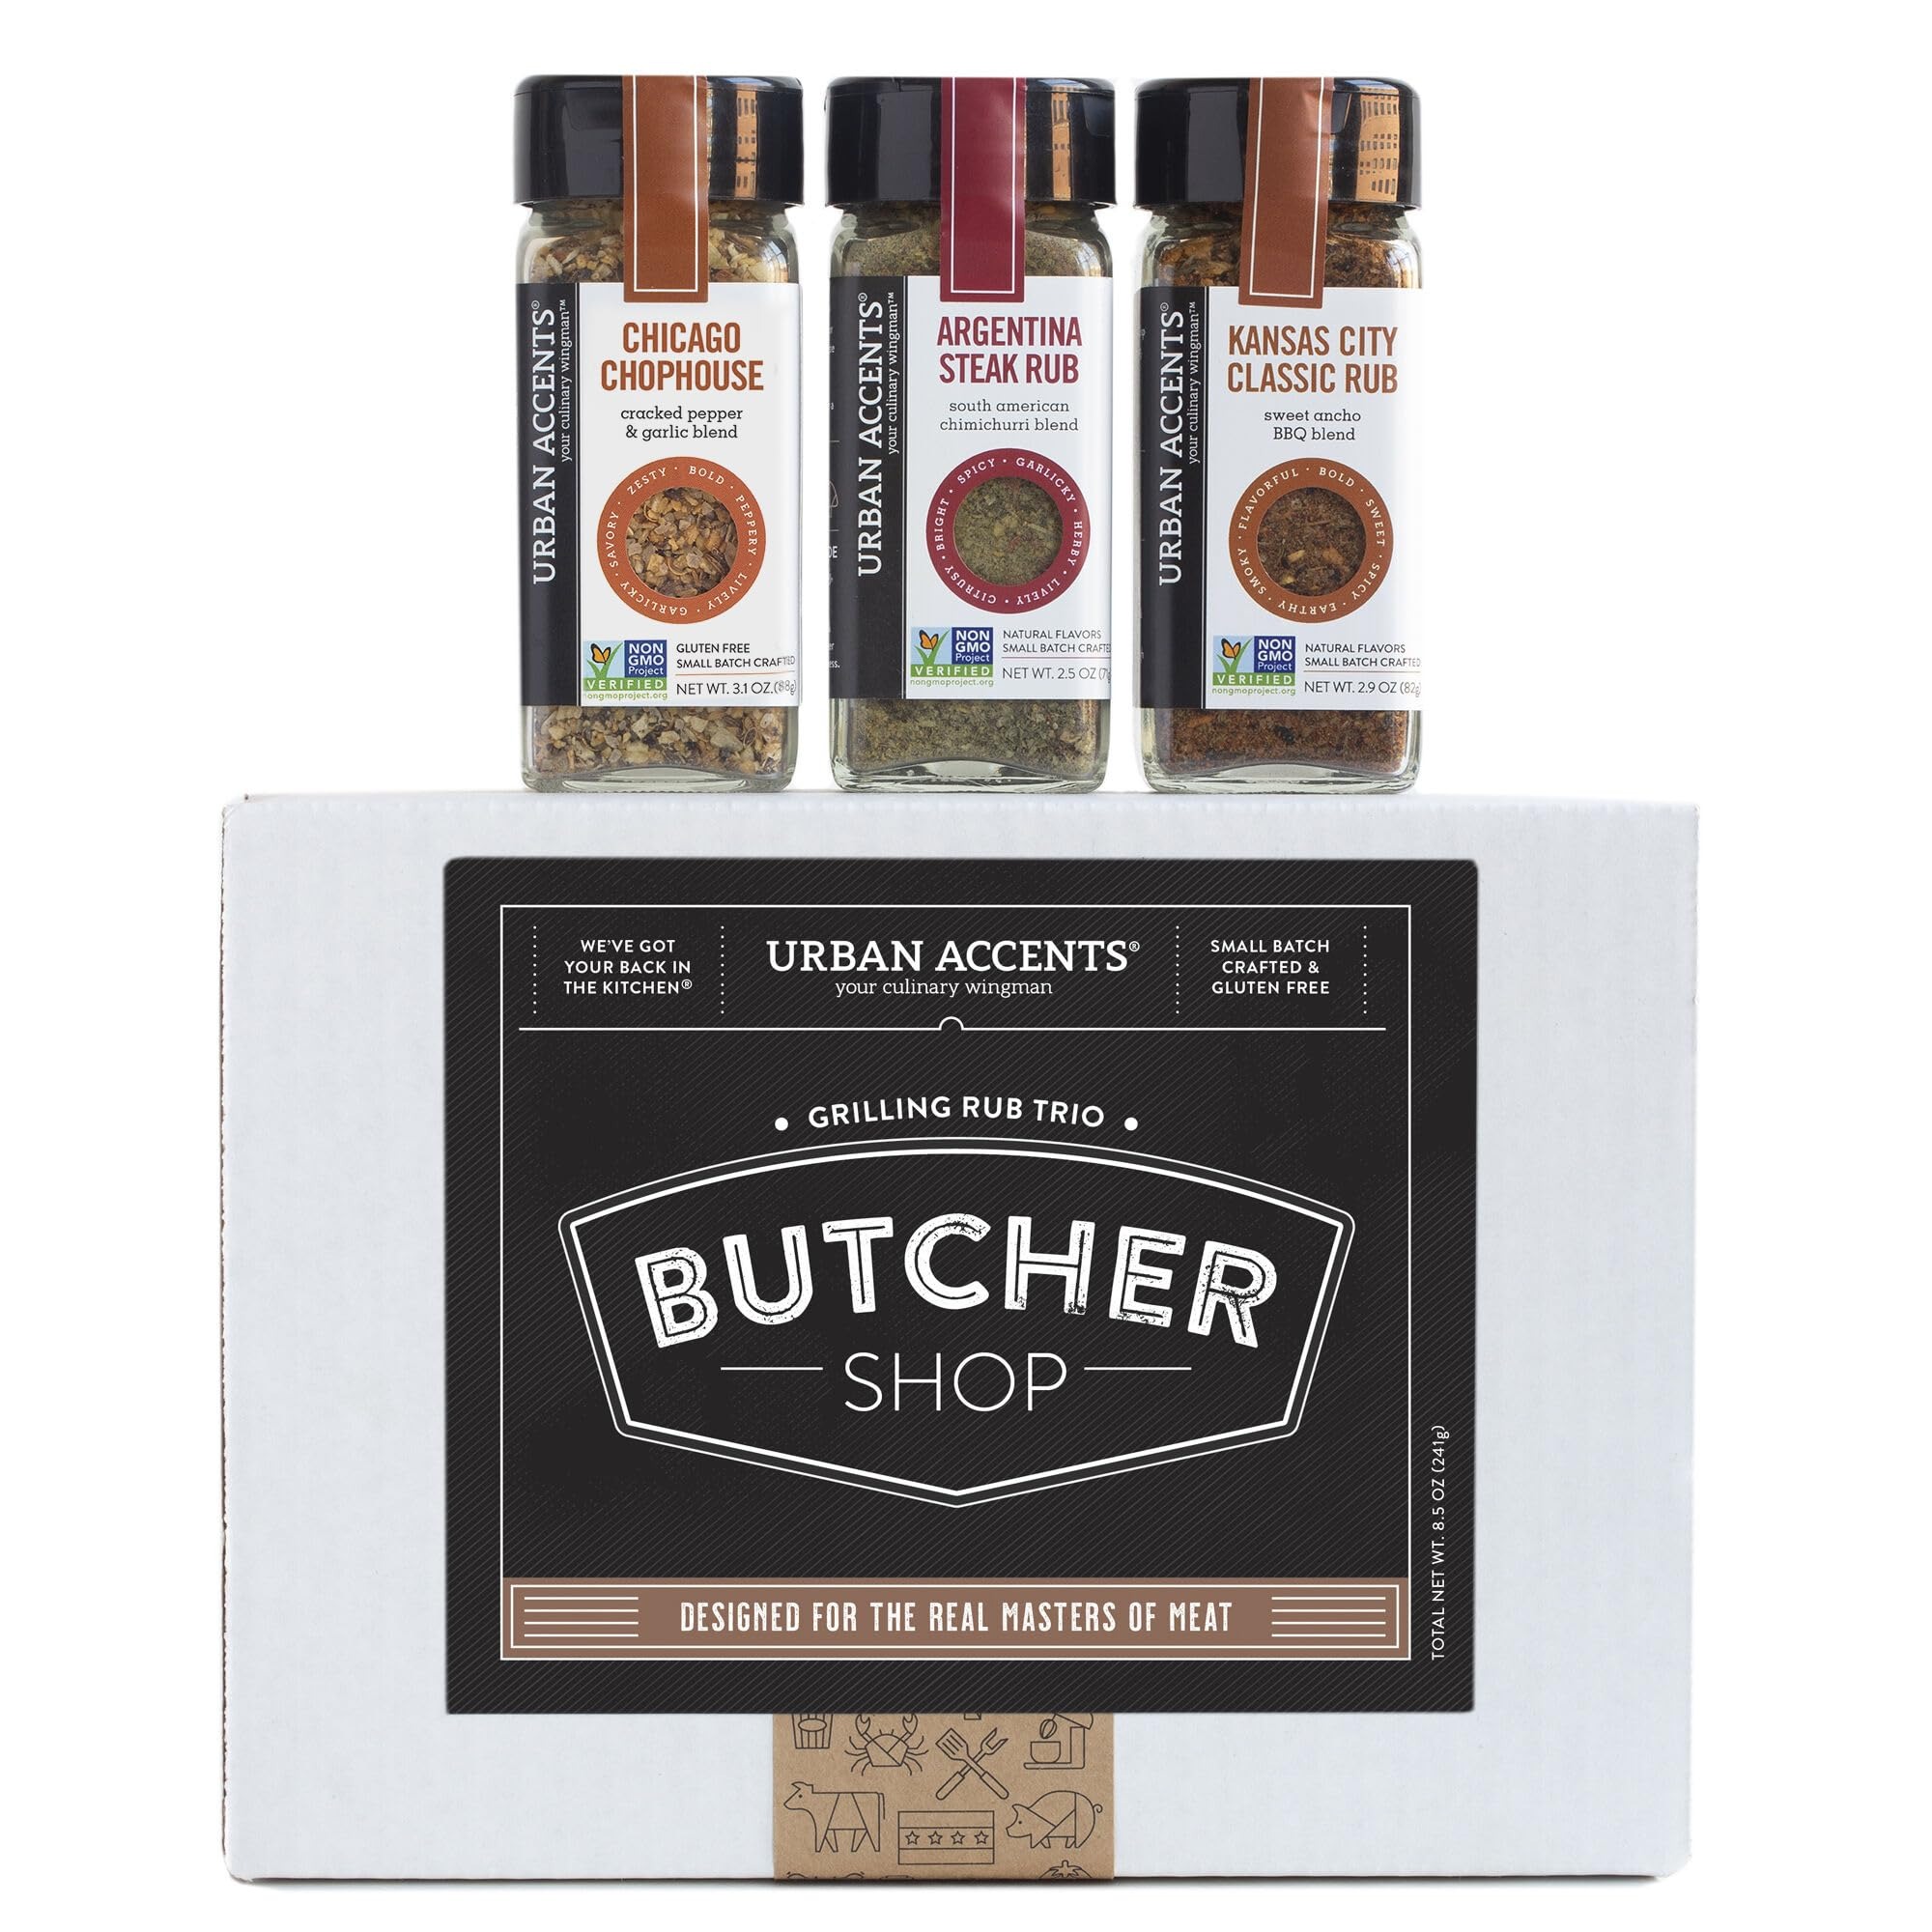
Item Name: Urban Accents BUTCHER SHOP, Gourmet Grilling Spices Rub Gift Basket (Set of 3) - Ultimate BBQ Rubs and Sauces Gift for Grill Masters- Perfect Grilling Spice Sets for Men, Weddings or Any Occasion
Bullet Point 1: A TRIO OF CLASSIC MEAT RUBS: Inspired by the World’s capitals of grilling, rubs collection includes: Chicago Steak & Chop, Kansas City Classic Rub and Argentina Steak Rub.
Bullet Point 2: CHICAGO STEAK AND CHOP: Sample the ultimate windy city blend of dry spices: sea salt, pepper, garlic & red pepper, an ideal meat rub for beef, pork and portobello mushroom.
Bullet Point 3: KANSAS CITY CLASSIC RUB: Sweet & spicy roasting and grilling rub of brown sugar, ancho, chipotle and allspice, to adds some sweet heat to ribs and pork chops.
Bullet Point 4: ARGENTINA STEAK RUB: A unique chimichurri dry spice blend of red pepper, oregano, sea salt and citrus to bring steak and chicken to a whole new level.
Bullet Point 5: URBAN ACCENTS: Urban Accents is a specialty food company based in Chicago, Illinois that manufactures and distributes spice blends, grilling rubs, sea salts and a full collection of products designed for use in gourmet cooking.
Value: 8.7
Unit: Ounce

Price: 38.99